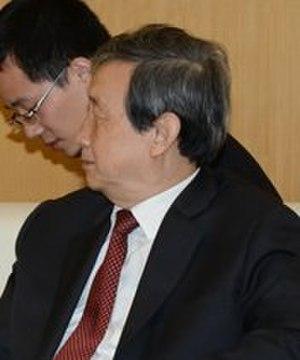
Ma Kai est l'un des quatre vice-Premiers ministres de la république populaire de Chine. Il a précédemment été un conseiller d'État et secrétaire général du conseil des affaires de l'État de la république populaire de Chine.
Le vice-Premier ministre du Conseil des affaires de l'État de la république populaire de Chine est un membre important du gouvernement chinois dont l'objectif est d'assister le Premier ministre. En règle générale, le titre est porté par plusieurs personnes à la fois qui supervisent chacune plusieurs domaines de l'administration. Le premier vice-Premier ministre assure l'intérim en cas d'incapacité du Premier ministre.